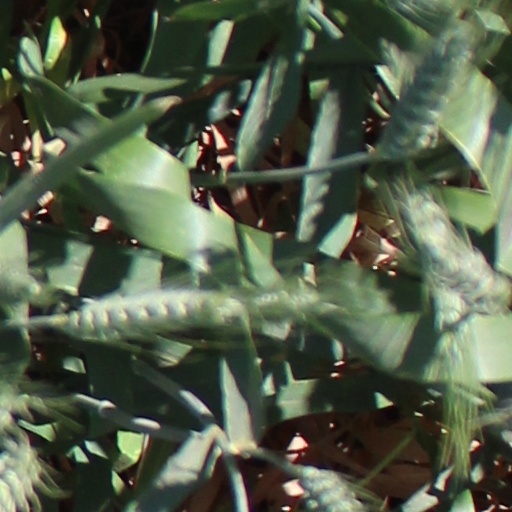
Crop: wheat